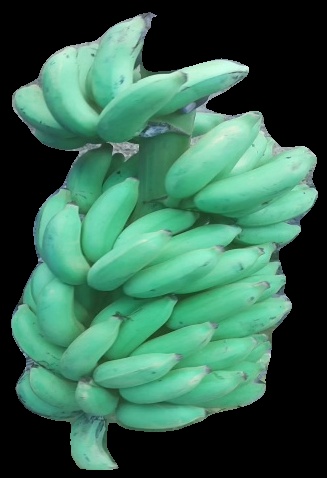
Variety: elakki-bale
Grade: grade2